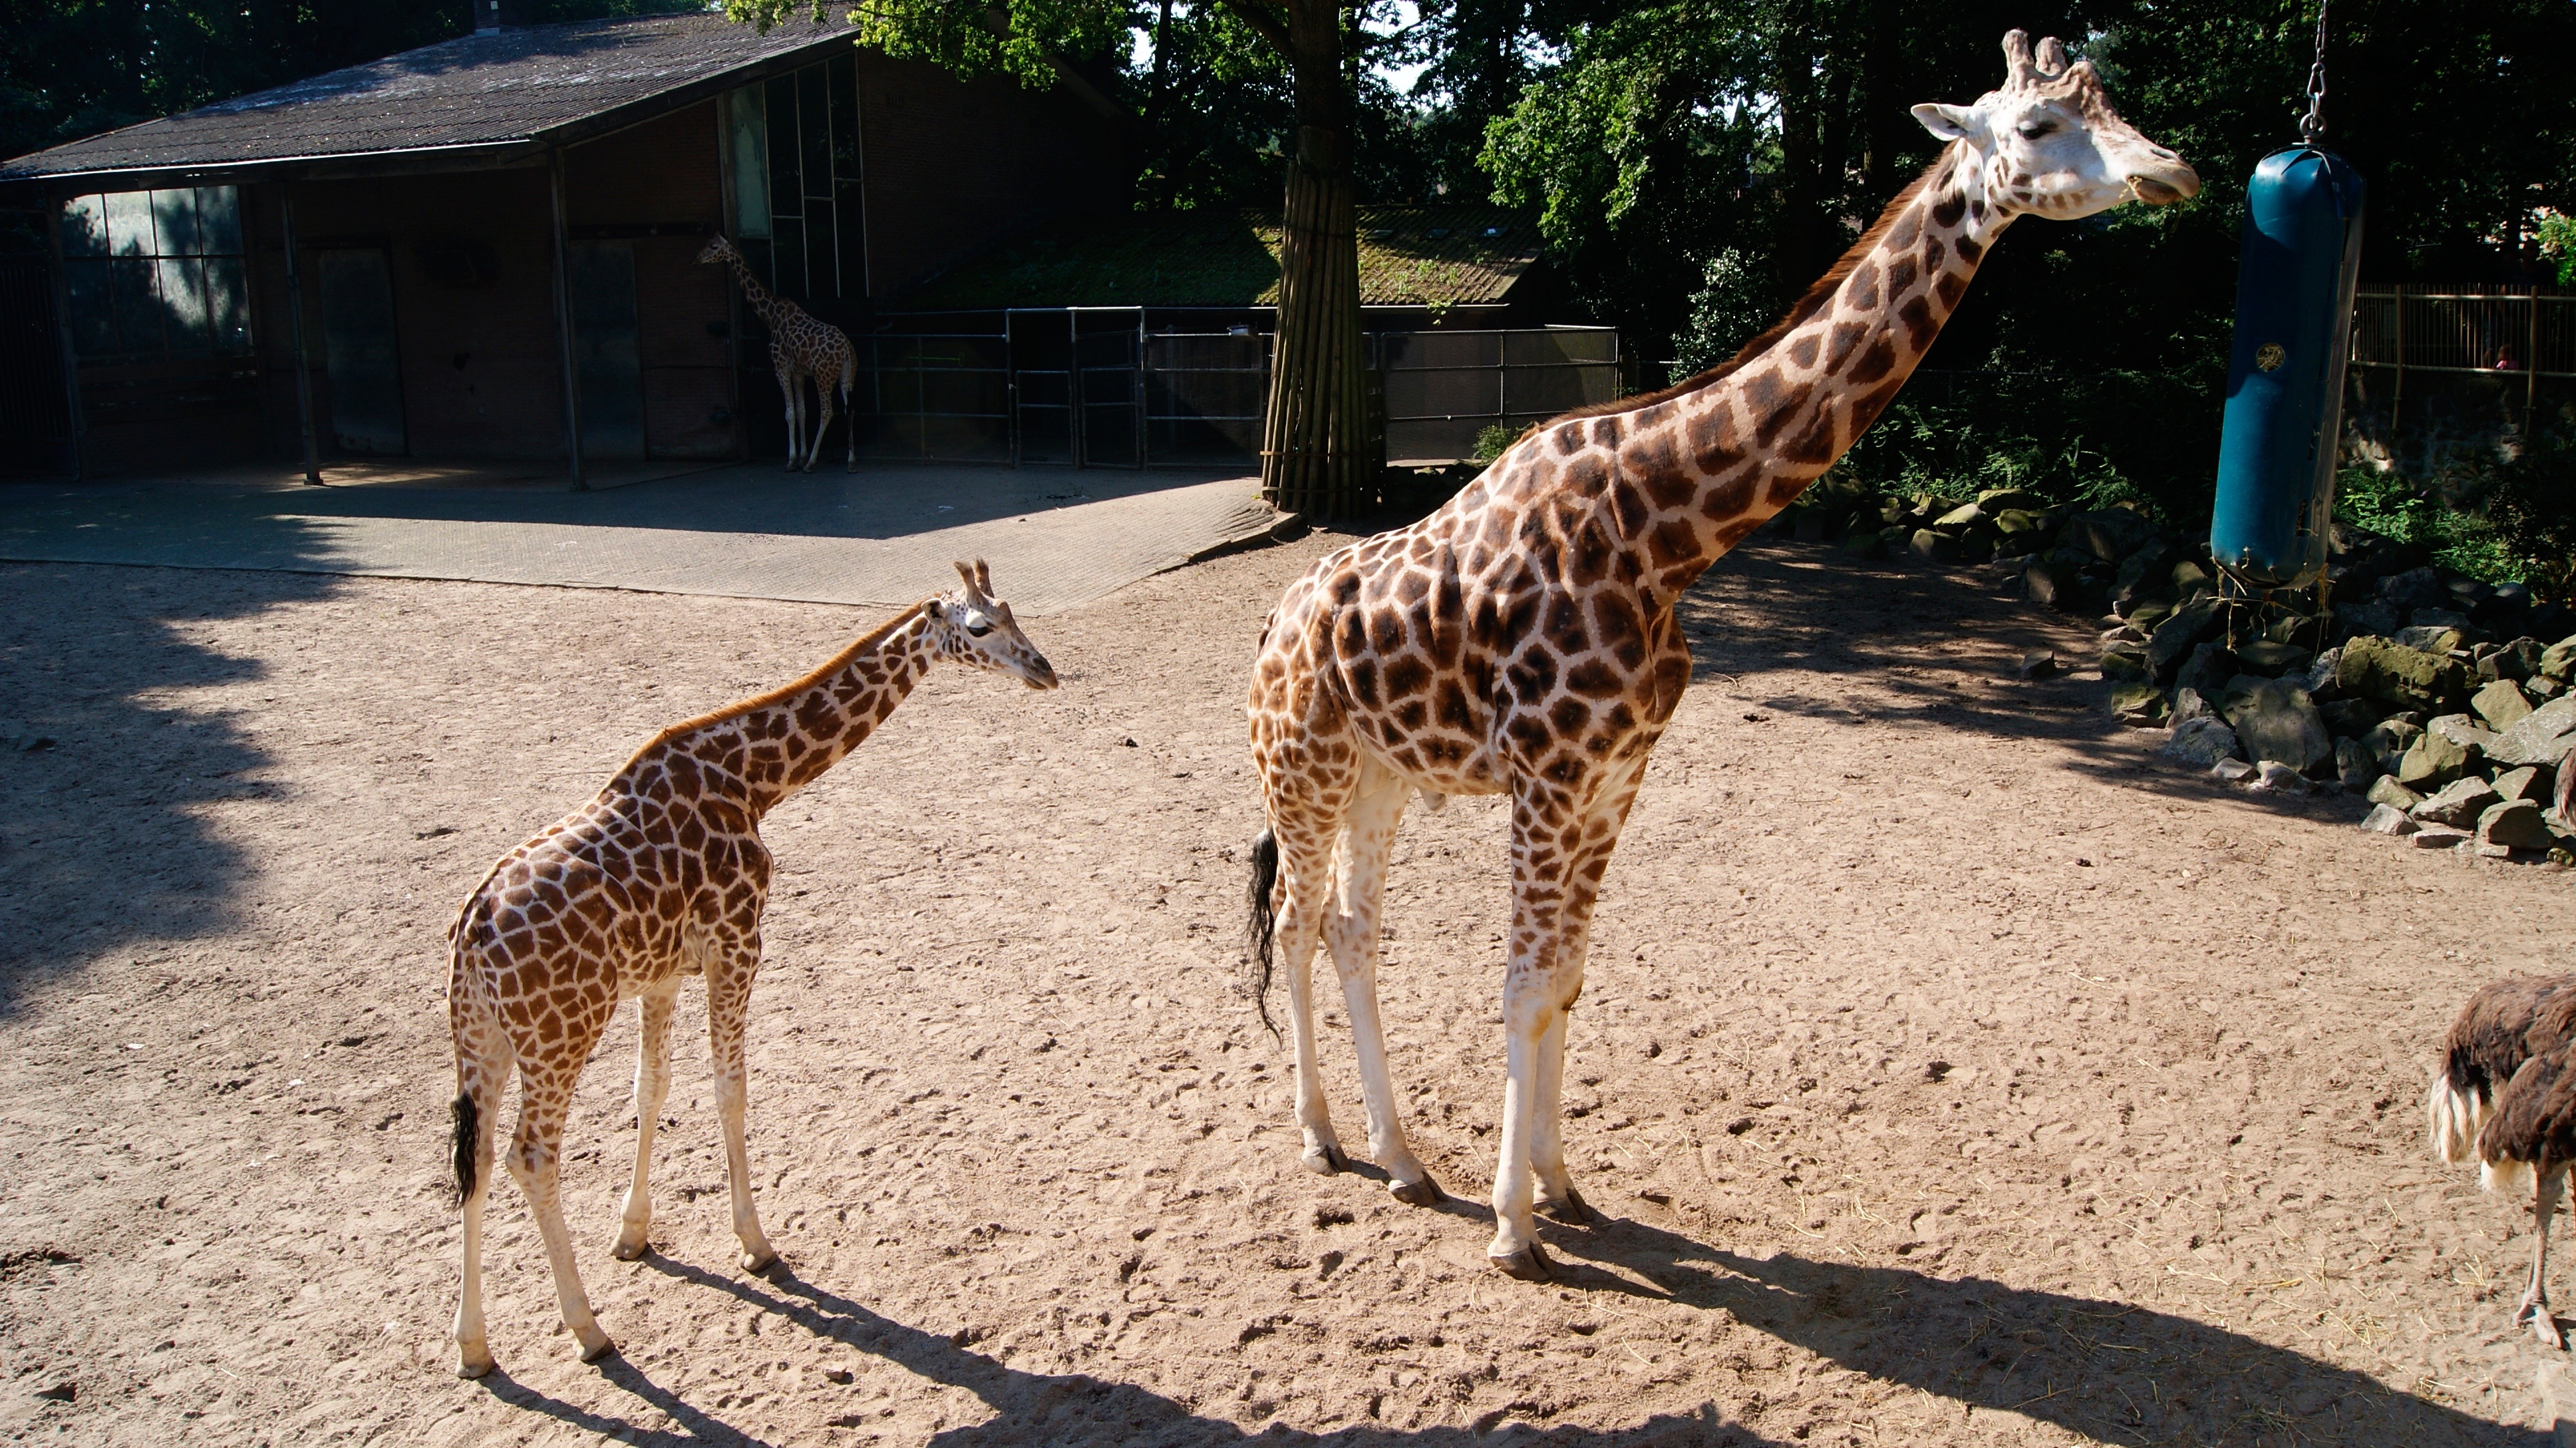
recreation, wildlife, zoo, young, park, mammal, fauna, savanna, giraffe, animals, animal world, safari, mother and child, giraffidae, giraffe young, outdoor recreation